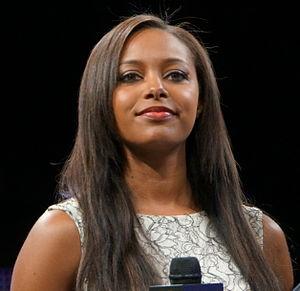
Brandi Alexis Runnels est une annonceuse américaine de catch. Elle est connue pour son travail à la World Wrestling Entertainment sous le nom d'Eden Stiles.